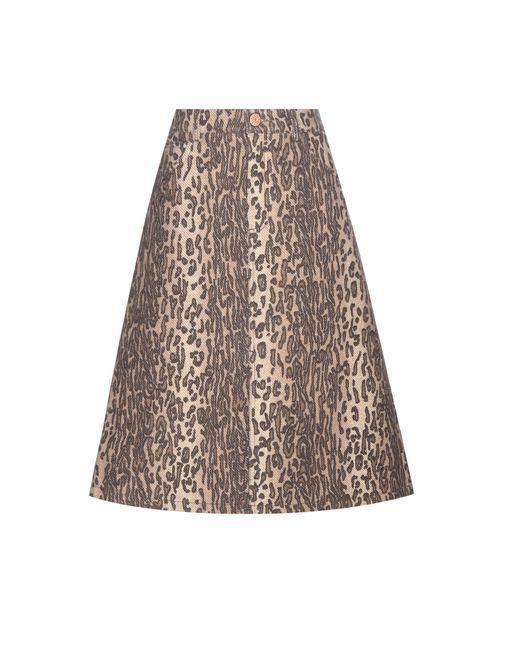
Goldfarbener Rock mit braunen Liniendesigns